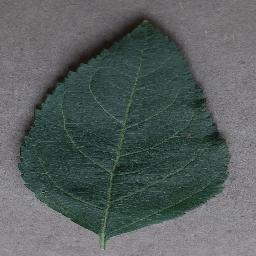
Label: Apple___healthy